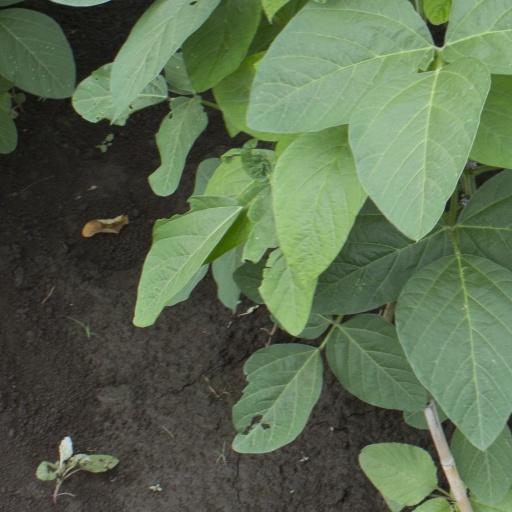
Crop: soybean